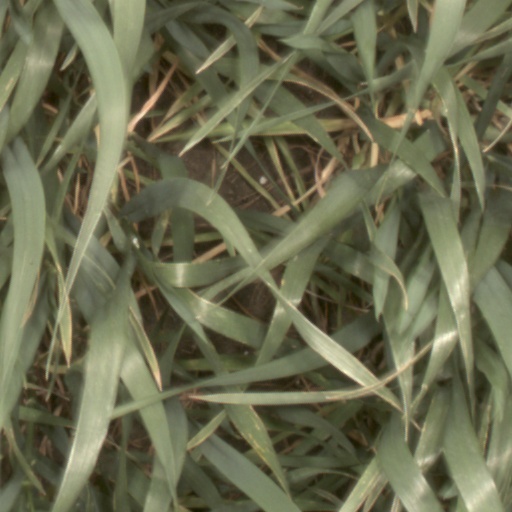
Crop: wheat